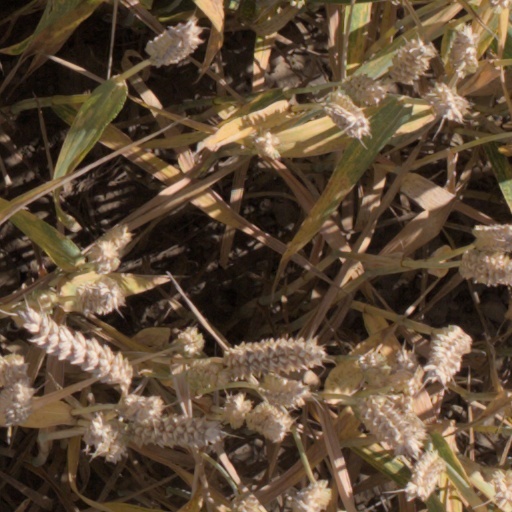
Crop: wheat